Argentina–Brazil football rivalry

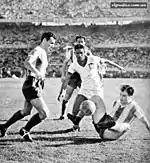
The 1946 South American Championship final, won by Argentina

In the 1945 Copa Roca match that Brazil won 6–2, young Brazilian Ademir de Menezes fractured Argentine José Battagliero's leg. Though it seemed to be only an unfortunate accident, the game was played roughly and sometimes violent.